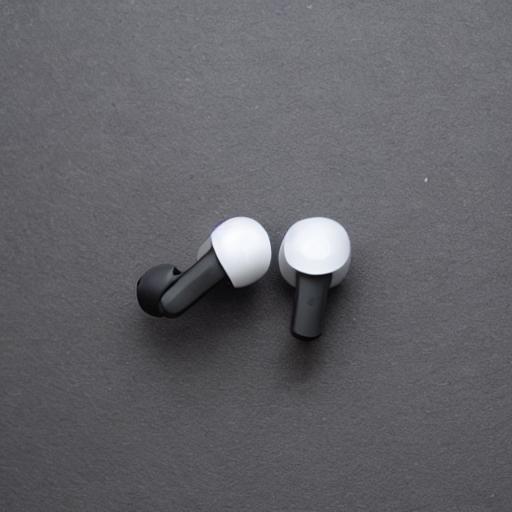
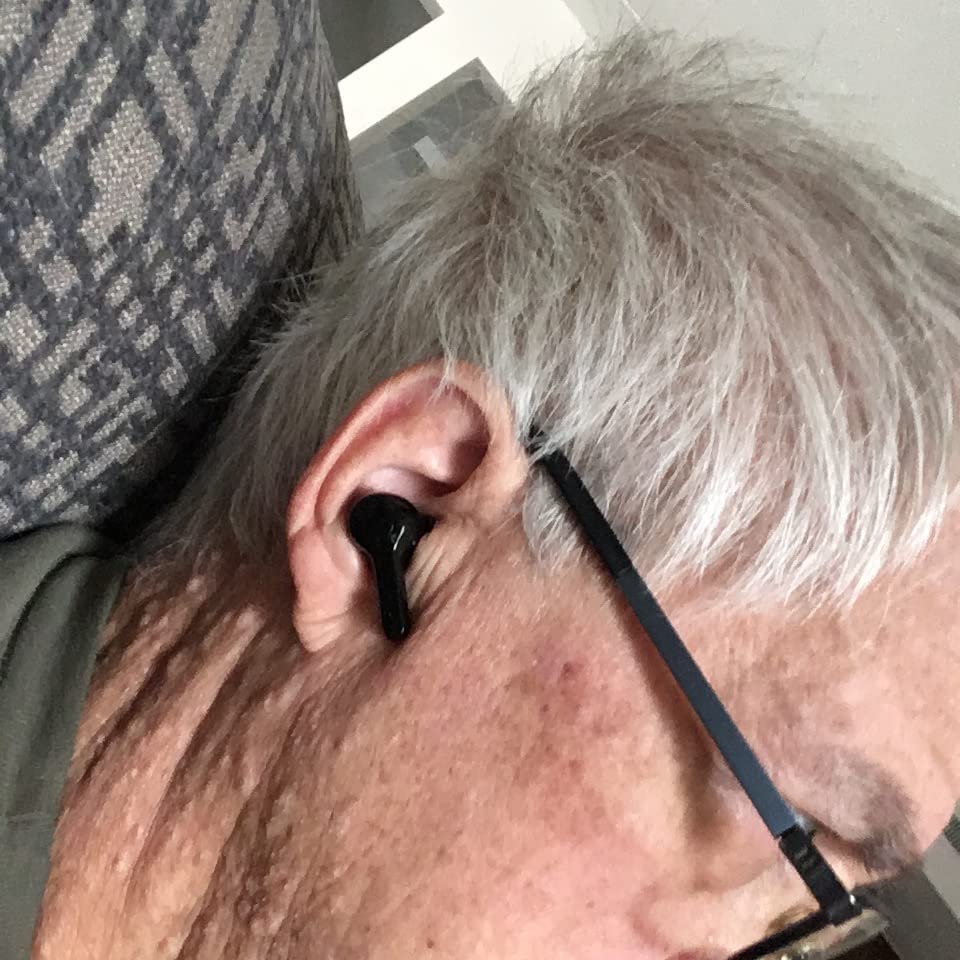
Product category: earbuds
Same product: no